Lalitpur, India

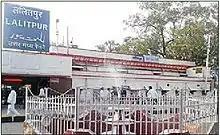
Railway Station Lalitpur

Lalitpur Junction has very good rail connections with major Indian cities including New Delhi, Mumbai, Chennai, Patna, Indore, Bhopal, Gwalior, Jabalpur, Ujjain, Saugor, Puri, Allahabad, Bengaluru, Damoh, Jhansi.